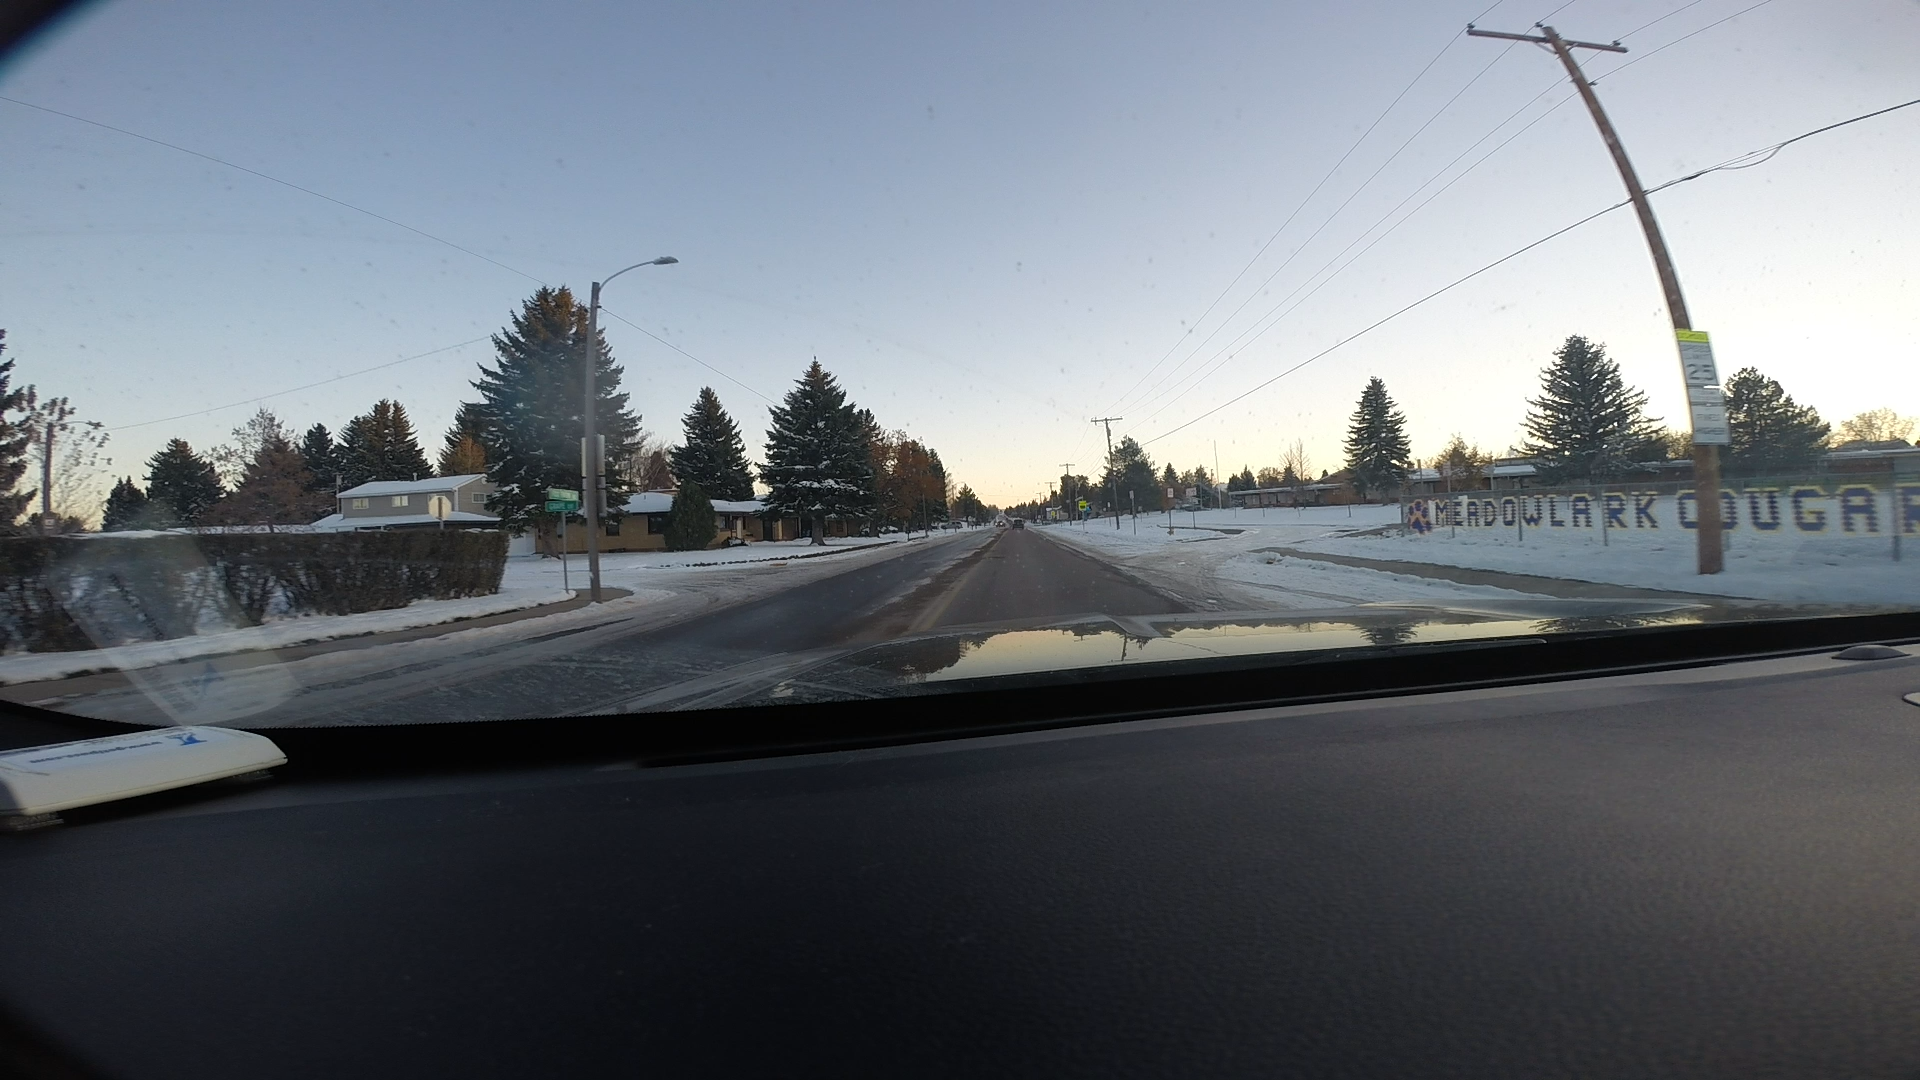
Speed limit sign label: mph25